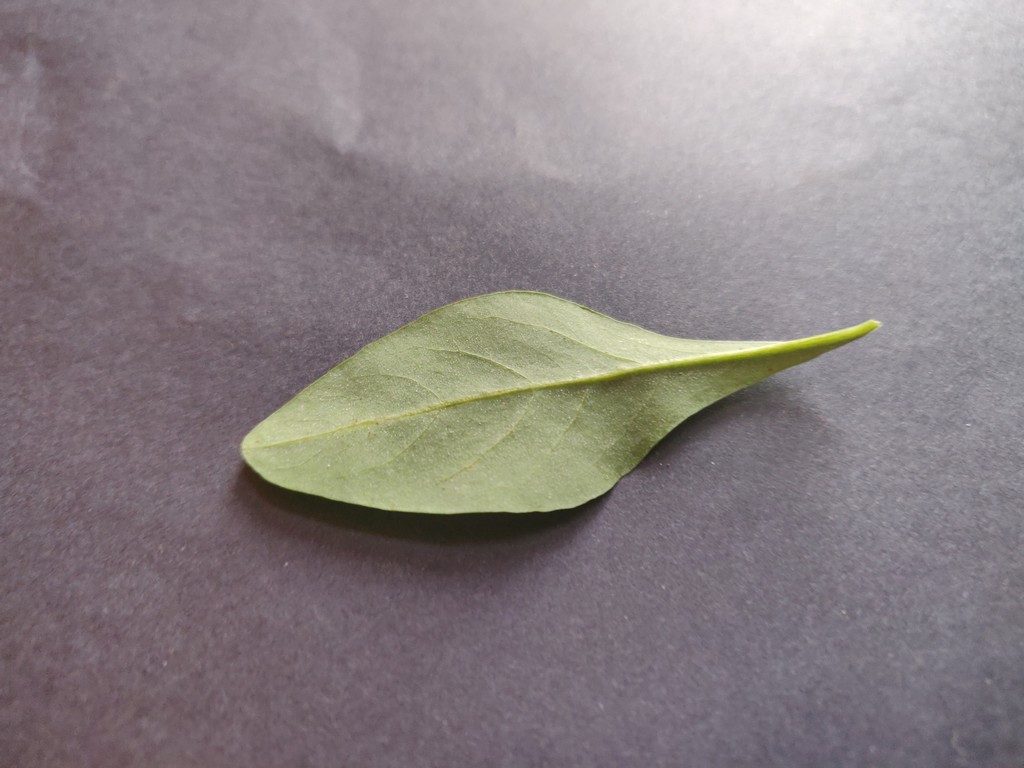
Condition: Healthy
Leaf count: single
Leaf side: back